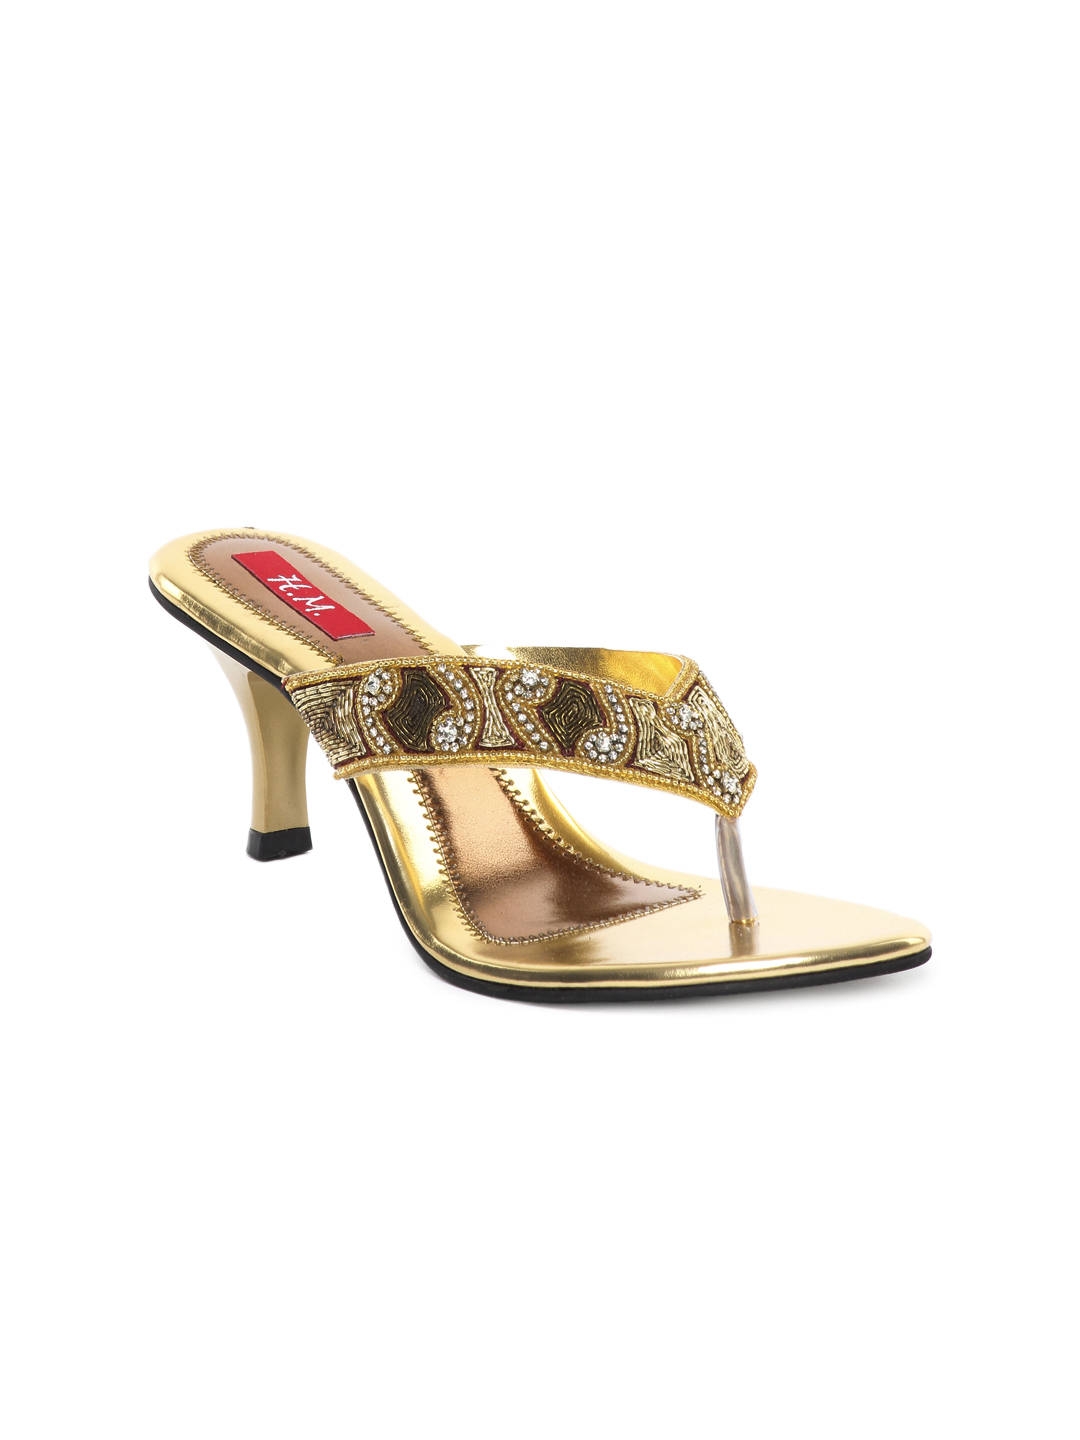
HM Women Golden Heels
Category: Footwear / Shoes / Heels
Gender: Women
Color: Gold
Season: Winter 2012
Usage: Casual